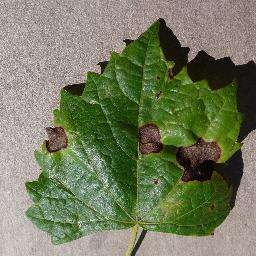
Label: Grape___Black_rot